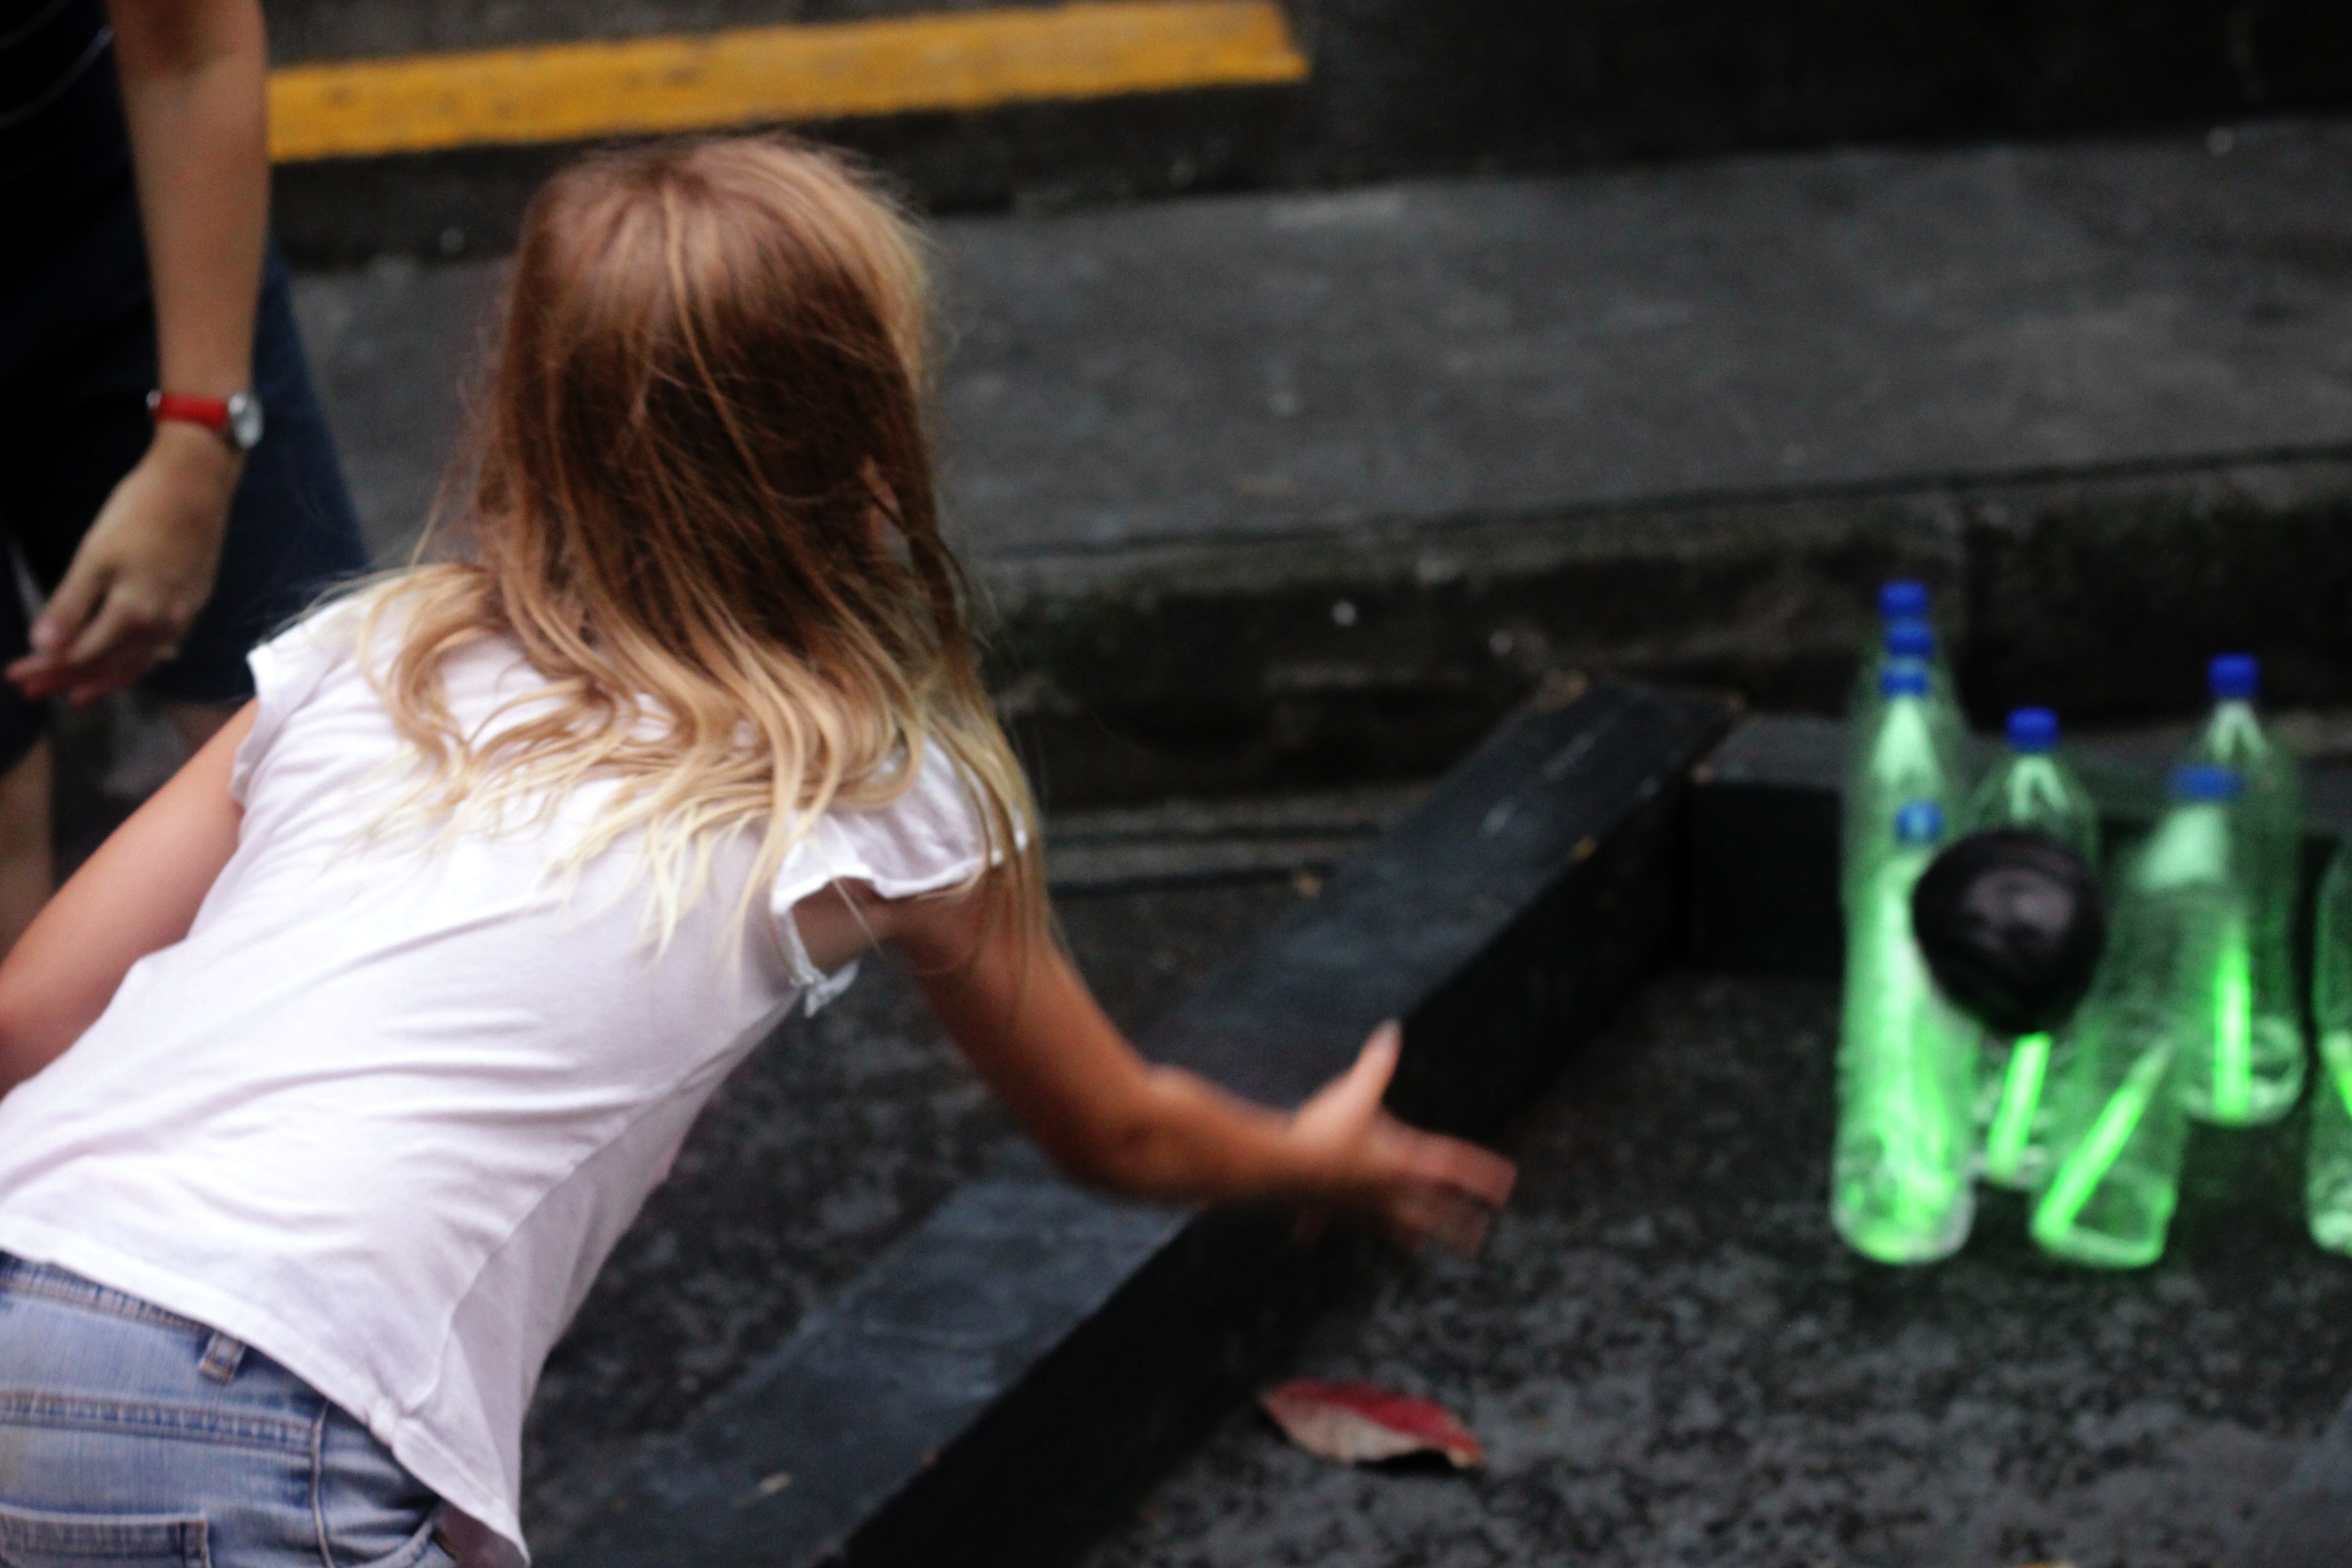
person, profession